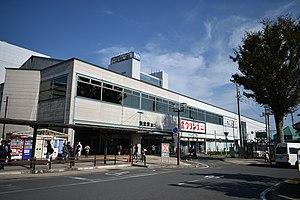
La gare de Hannō est une gare ferroviaire située à Hannō, dans la préfecture de Saitama au Japon. La gare est exploitée par la compagnie Seibu.